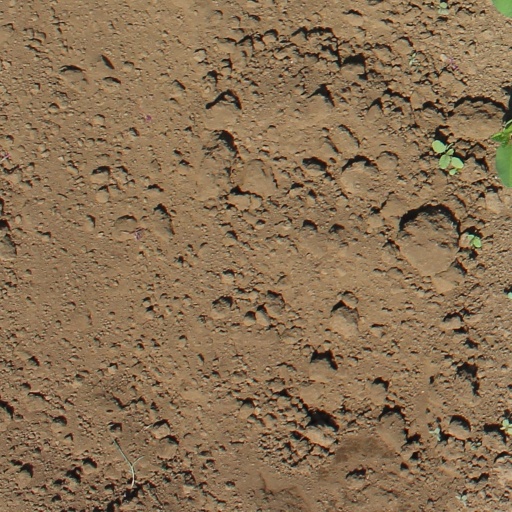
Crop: soybean